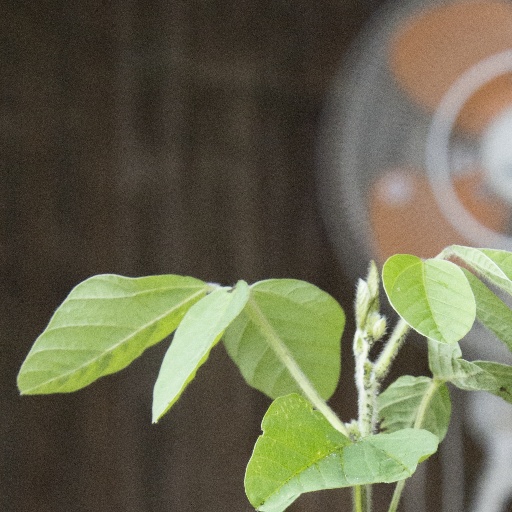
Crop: soybean